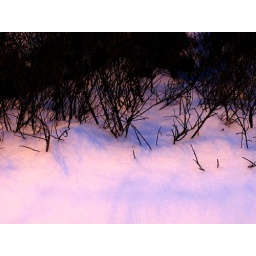
Snow under street lamp